Marcus Trescothick

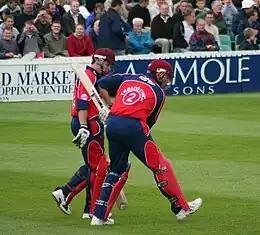
Somerset opening batsmen Matthew Wood and Trescothick, who had a "prolific" 2007 domestic season.

Trescothick fared better in 2005 than in the previous Ashes series, becoming the second highest run scorer in the series (behind the prolific Kevin Pietersen). During the third Test, he became the fastest player to reach 5,000 runs in Test cricket, and also achieved the notable feat of scoring over 1,000 Test runs in a calendar year for the third consecutive year: 1,004 in 2003, 1,003 in 2004, and 1,323 in 2005. He also had the dubious honour of becoming both Glenn McGrath's 500th and Shane Warne's 600th Test wicket during the series. Trescothick was named as one of the five Wisden Cricketers of the Year for his achievements in 2005, and was awarded an MBE in the 2006 New Year honours list with the rest of the English team.